Country lane

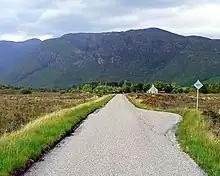
Example of a passing place on a country lane in Scotland

Because country lanes are typically "single lane" or "single track" (that is, the paved road is not wide enough for two vehicles to pass) there will usually be official or unofficial passing places along the route for traffic to pass safely.